Sky position (RA, Dec in degrees): 167.859, 1.669
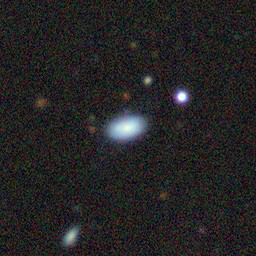
Galaxy morphology: In-between Round Smooth Galaxies